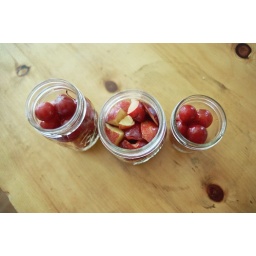
fruit from the portland fruit tree project harvesting party. i put in star anise, peppercorns, and some other stuff.